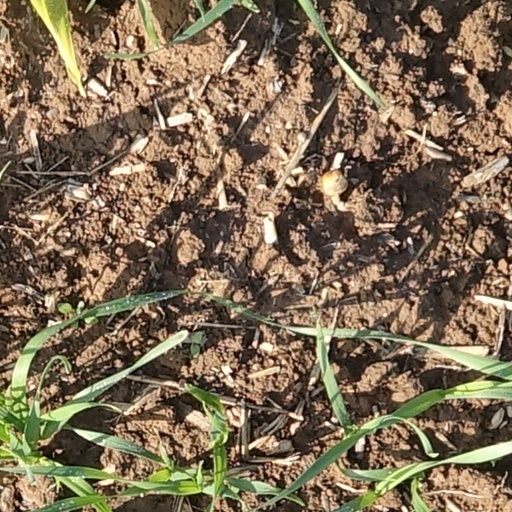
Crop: wheat